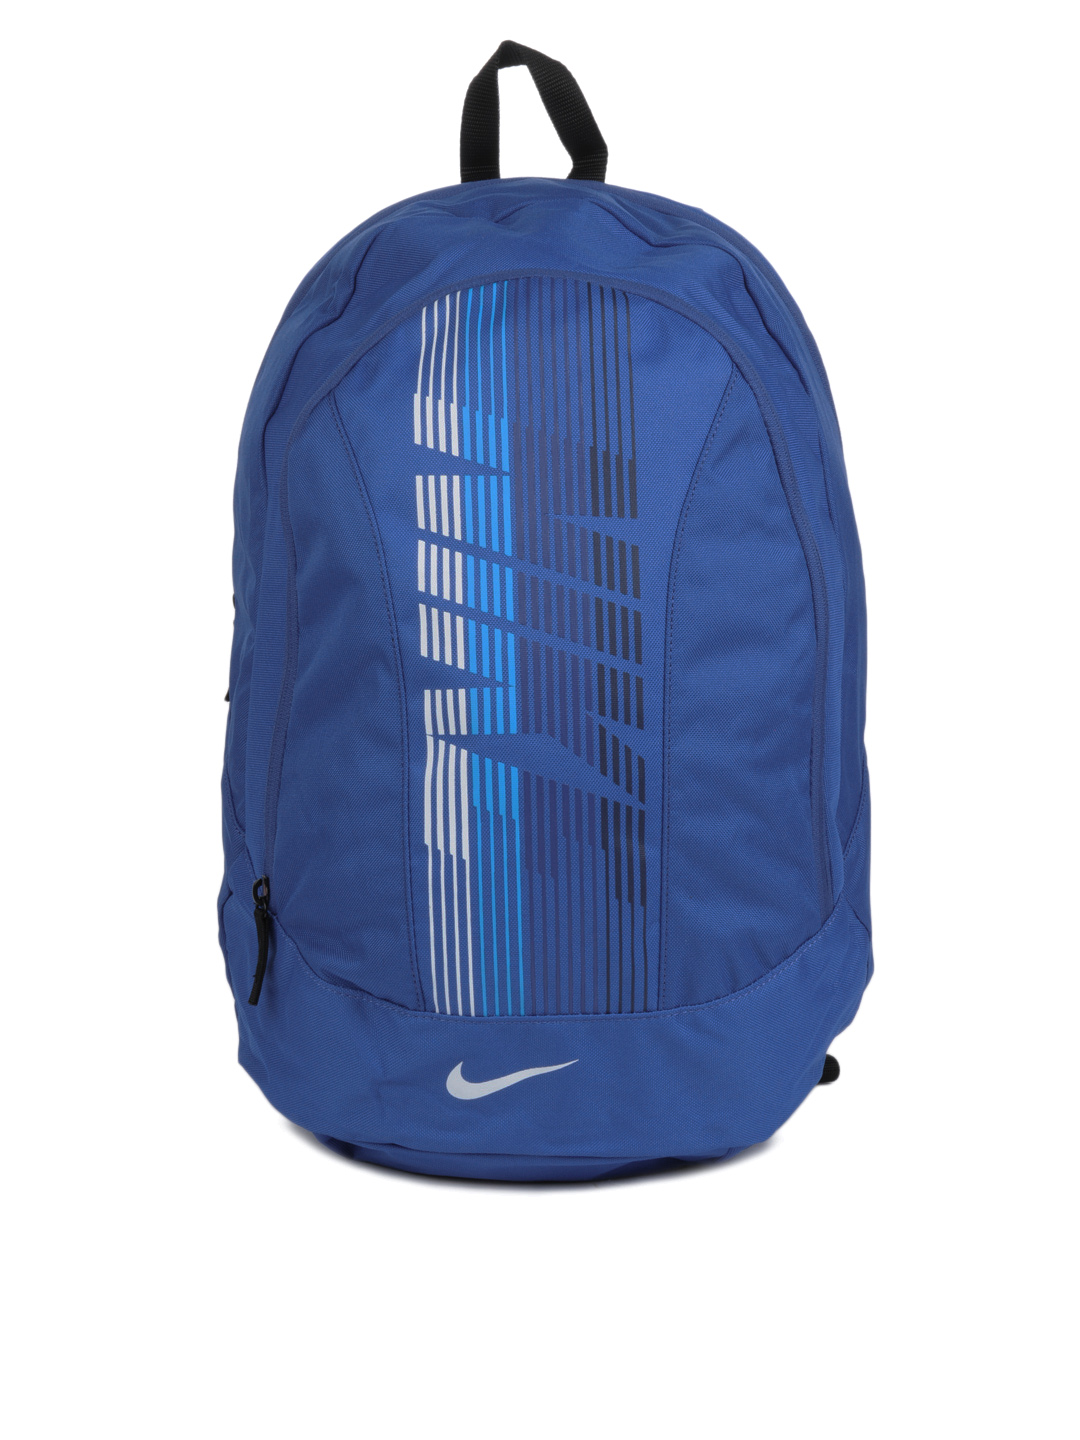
Nike Unisex Blue Backpack
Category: Accessories / Bags / Backpacks
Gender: Unisex
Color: Blue
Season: Summer 2012
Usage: Casual